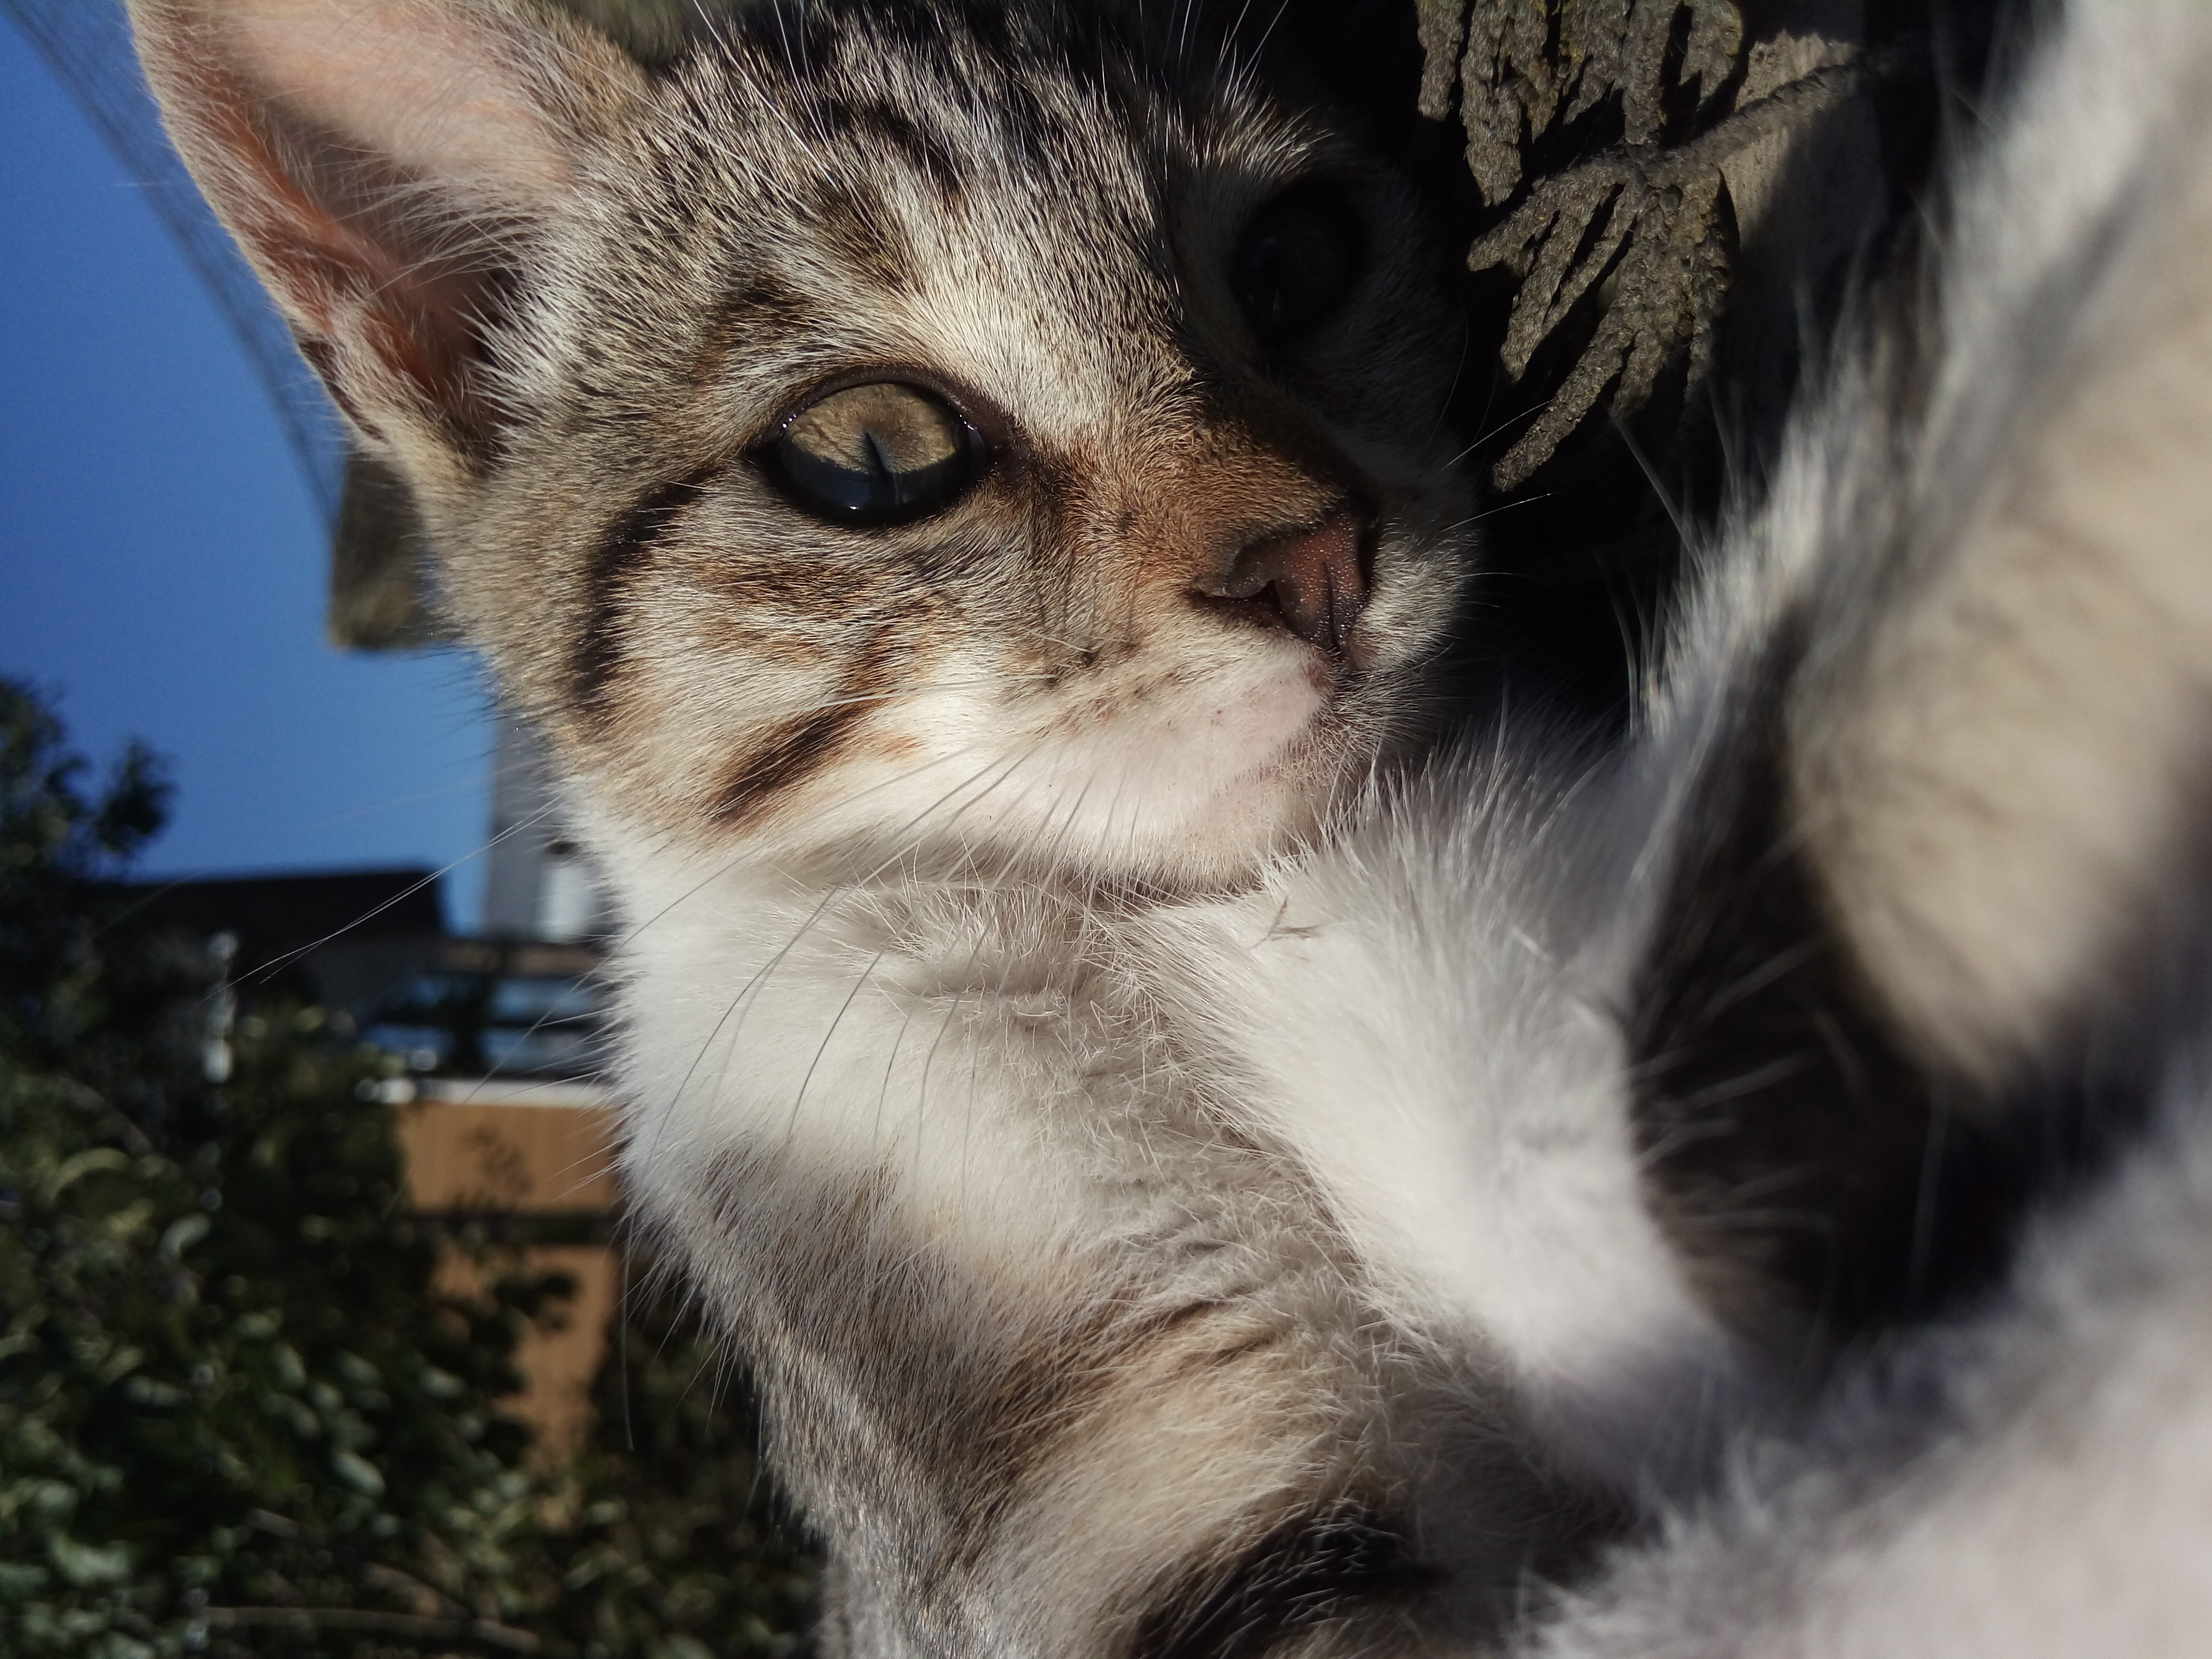
cat, pet, mammal, whiskers, small to medium sized cats, felidae, fur, tabby cat, nose, eye, close up, snout, carnivore, european shorthair, kitten, domestic short haired cat, american wirehair, sky, asian, aegean cat, tree, wildlife, ear, photography, american shorthair, dragon li, polydactyl cat